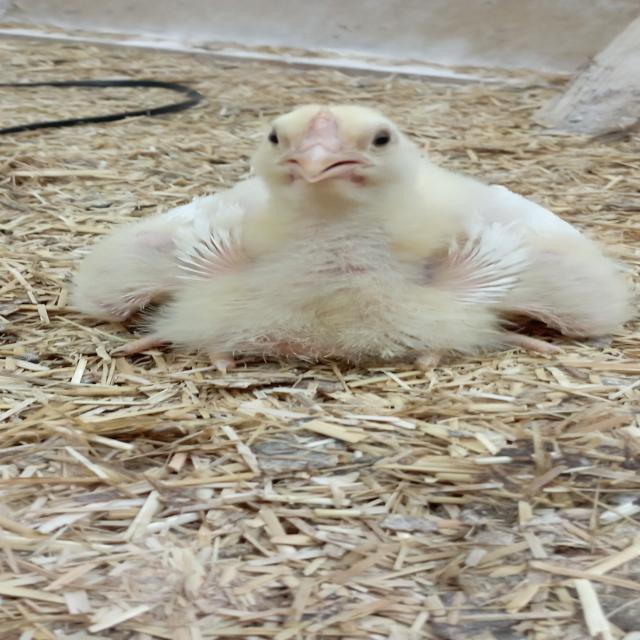
Weight: 633 g